History of slavery in Maryland

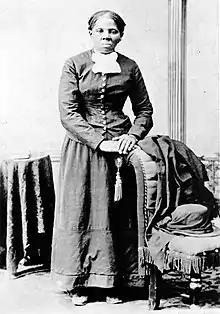
Harriet Tubman

The American Revolution had been fought for the cause of liberty of individual men, and many Marylanders who opposed slavery believed that Africans were equally men and should be free. Methodists in particular, of whom Maryland had more than any other state in the Union, were opposed to slavery on Christian grounds. In 1780 the National Methodist Conference in Baltimore officially condemned slavery. In 1784 the church threatened Methodist preachers with suspension if they held people in slavery. This was a period of the Great Awakening, and Methodists preached the spiritual equality of men, as well as licensing slaves and free blacks as preachers and deacons.